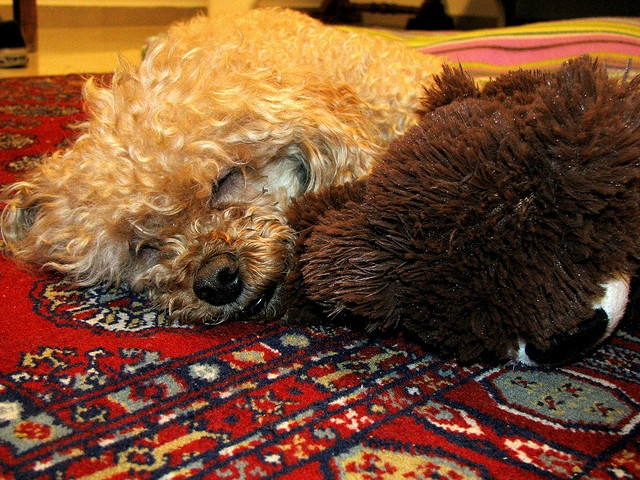
A dog sleeping on a rug next to a stuffed animal.
A brown dog sleeping next to a brown teddy bear.
A curly haired dog sleeping by a teddy bear on an oriental rug.
The puppy is napping with the bear on the rug.
A dog sleeping on a carpet next to a stuffed animal.